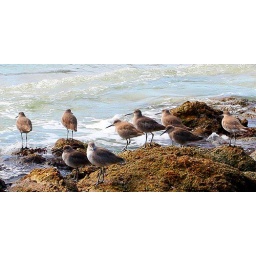
This little gang of water birds stayed in a tight group, always mindful of the tidal waves.